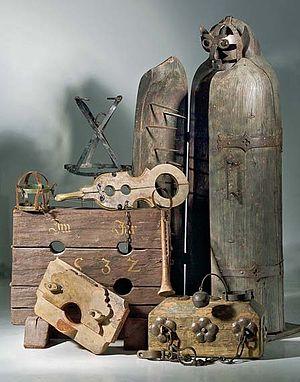
Une vierge de fer, également appelée vierge de Nuremberg, est un instrument de torture ayant la forme d'un sarcophage en fer ou en bois, garni en plusieurs endroits de longues pointes métalliques qui transpercent lentement la victime placée à l'intérieur lorsque son couvercle se referme.
La torture est l'utilisation volontaire de la violence pour infliger une forte souffrance à un individu. En droit international coutumier, des éléments clés de la définition de la torture ont fait l'objet de références officielles : en résumé, elle implique « une douleur ou souffrance aiguës, physique ou mentale », infligée « intentionnellement ». La Convention inter-américaine pour la prévention et la répression de la torture en étend la définition aux cas d'« applications de méthodes visant à annuler la personnalité de la victime ou à diminuer sa capacité physique ou mentale, même si ces méthodes et procédés ne causent aucune douleur physique ou angoisse psychique ». La distinction entre « torture » et « peine ou traitement cruel, inhumain ou dégradant » est sujette à débats et à variations selon la jurisprudence et les tribunaux.